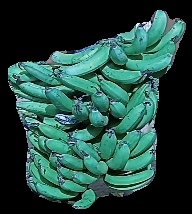
Variety: pachbale
Grade: grade3